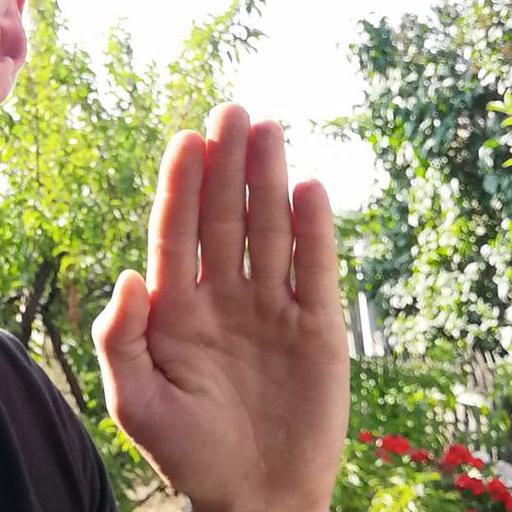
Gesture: stop